Platt machine

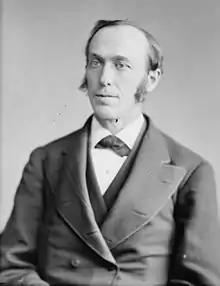
Portrait of Thomas C. "Tom" Platt.

The Platt machine was a United States political organization and coalition of Republican Party members in New York which exerted heavy influence over the state's politics during the Gilded Age. The organization's leadership was maintained by U.S. senator T. C. "Tom" Platt, its "easy boss."